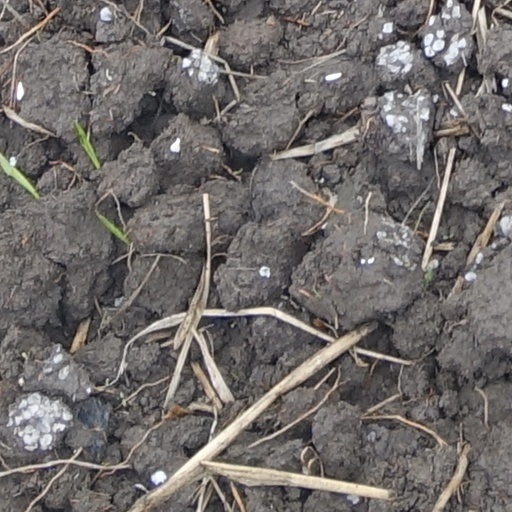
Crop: wheat